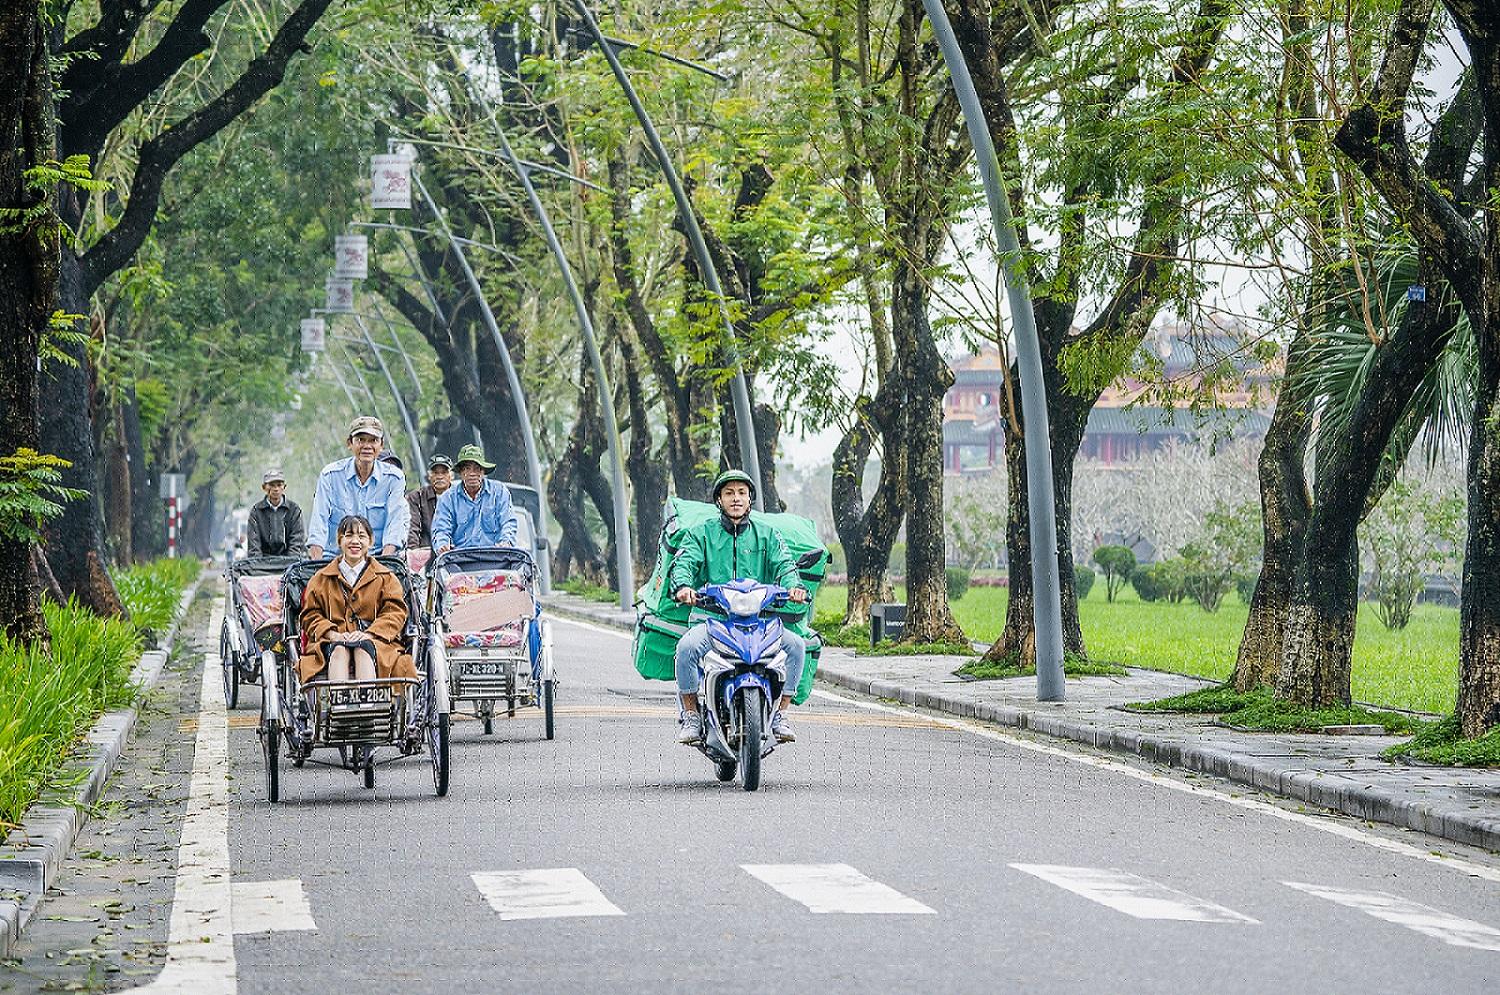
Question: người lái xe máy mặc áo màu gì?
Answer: người lái xe máy mặc áo màu xanh lá